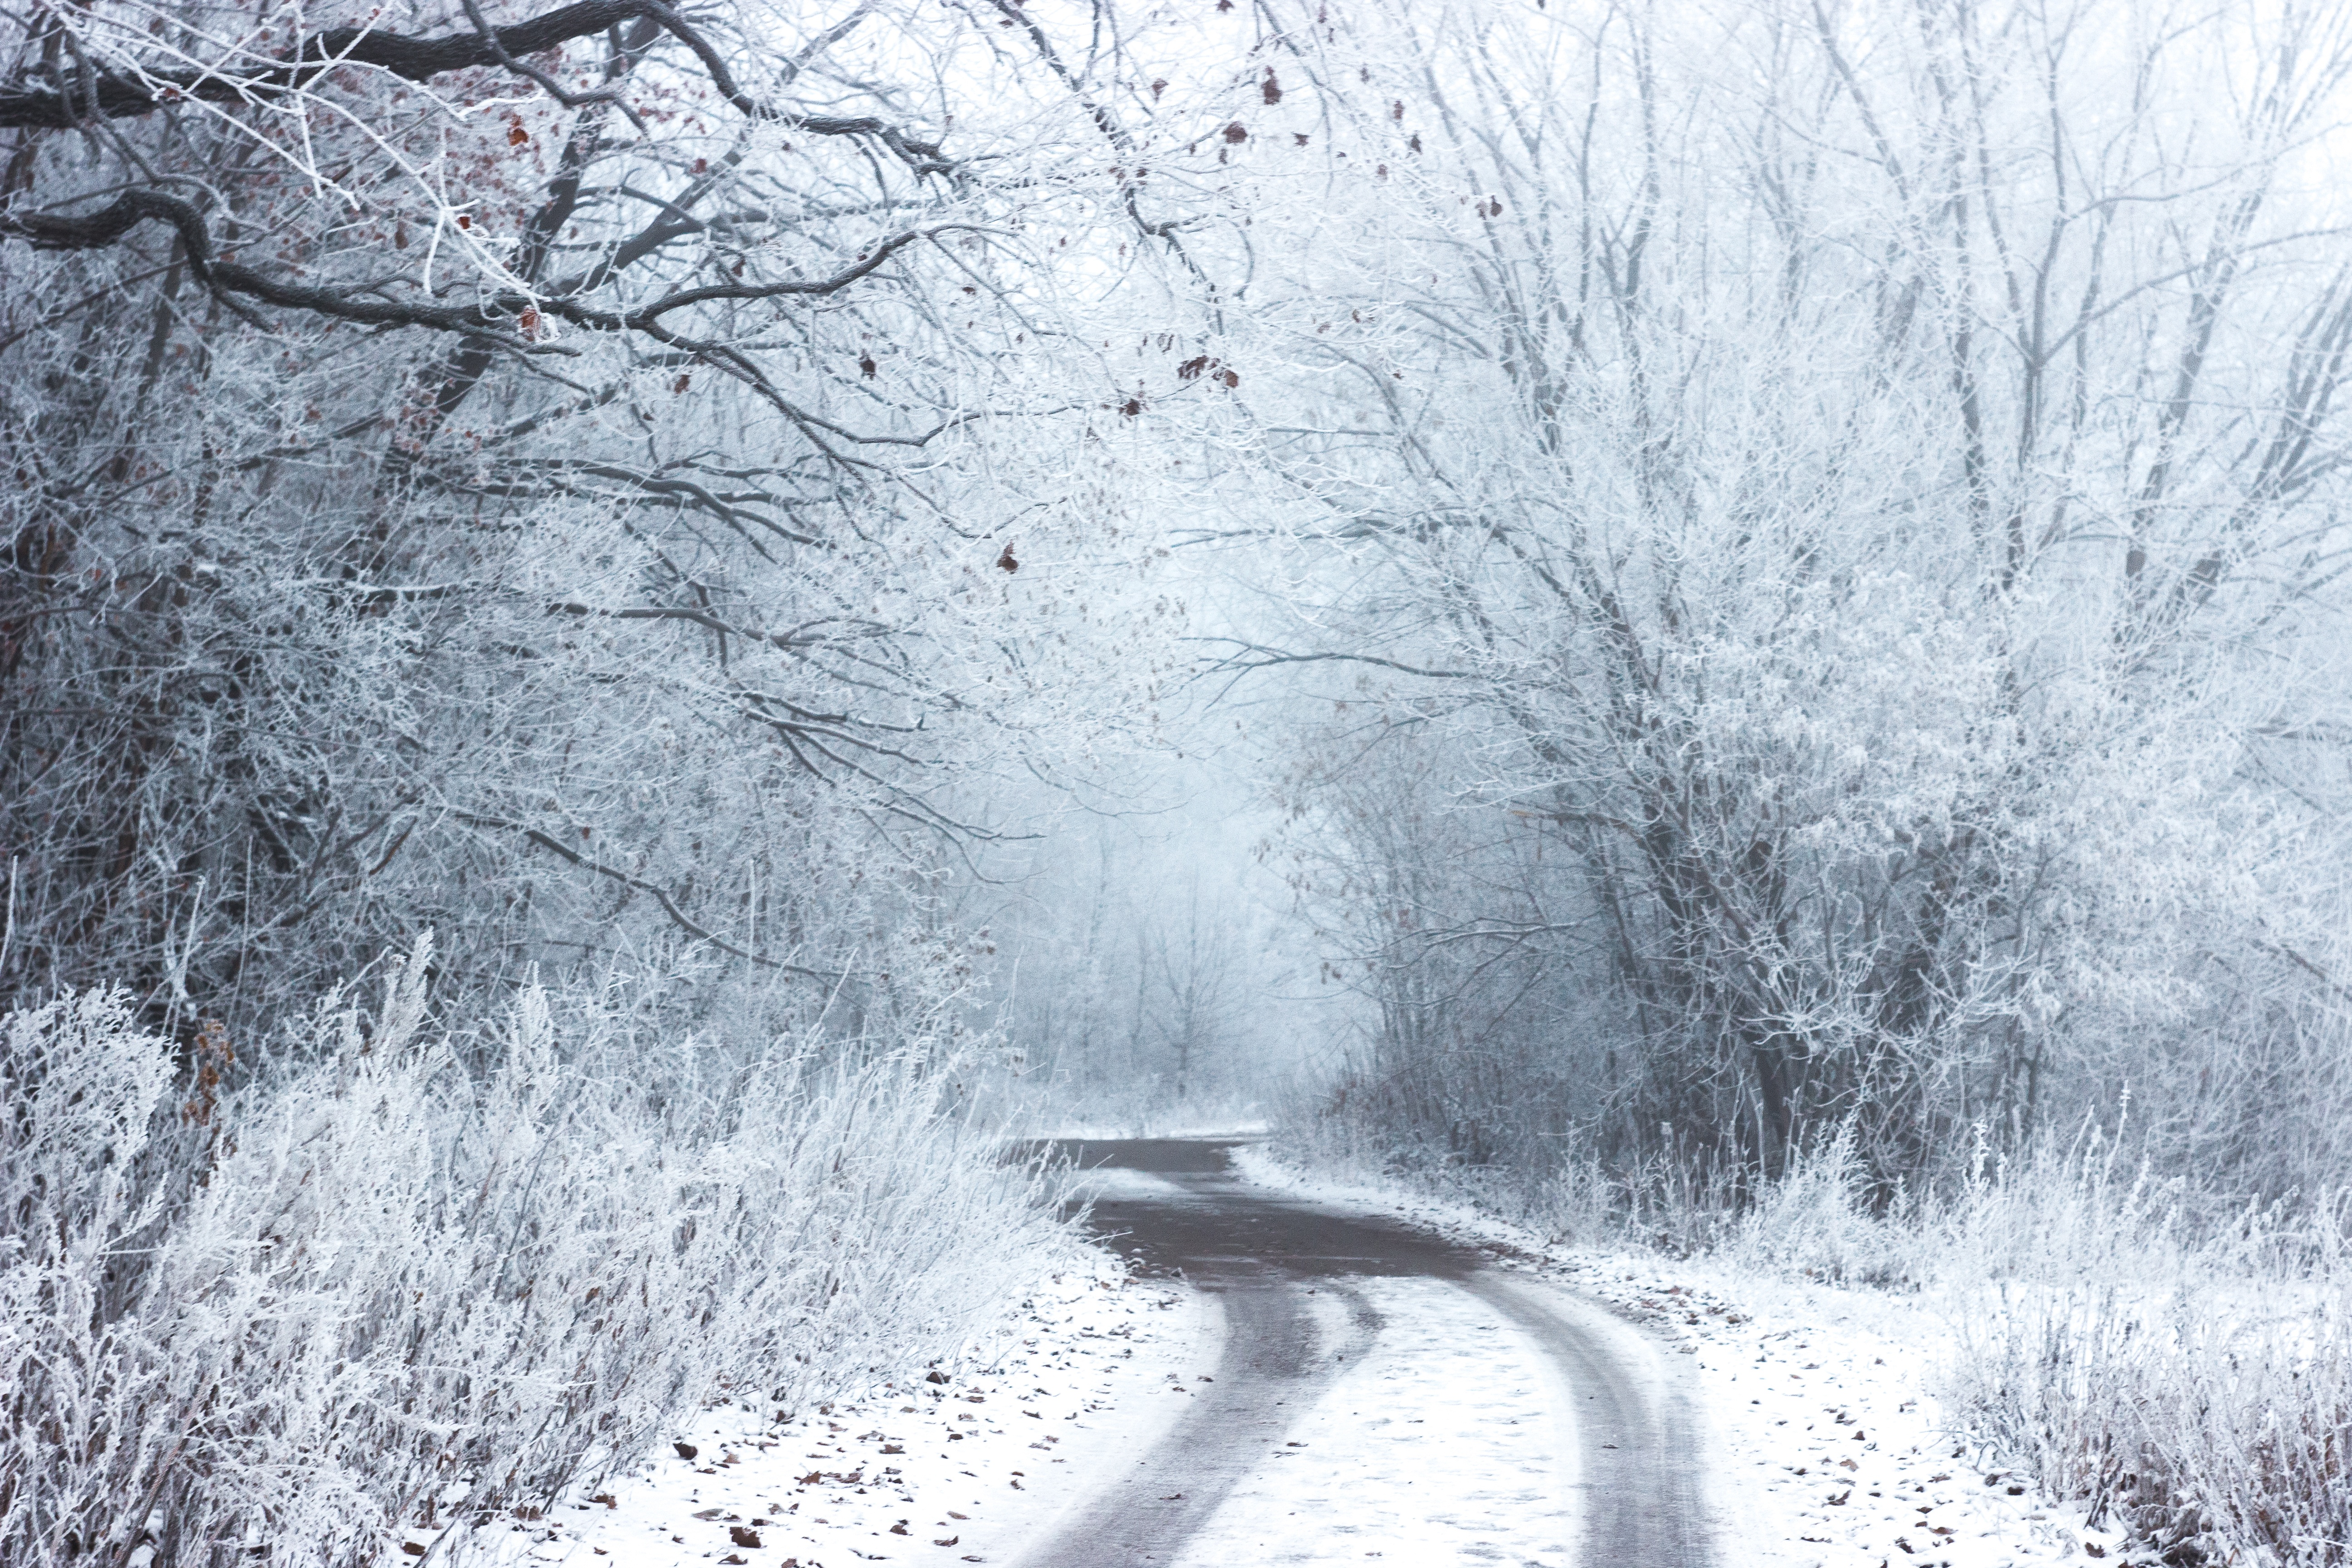
tree, branch, snow, winter, frost, weather, season, blizzard, freezing, atmospheric phenomenon, winter storm, rain and snow mixed